Malaloa, American Samoa

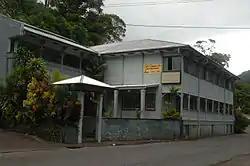
Sadie Thompson Inn

On September 1, 1912, the first Samoan Hospital was completed at Malaloa. The hospital was constructed on a hillside next to the current location of Sadie Thompson Inn. The hospital included a wooden central administration building which contained an examination room, lavatory, dispensary, and dressing room. Outbuildings were erected for a kitchen, baths, a storeroom, and latrine. A windmill was built near the shore to pump water to a tank located above the level of the main building. With the completion of the 1912 Malaloa hospital, a major step had been taken to improve overall health on American Samoa. While the U.S. Navy approved the hospital project, it clarified that funds from the U.S. Treasury Department could not be utilized for construction. A Samoan fund was created to finance the cost of construction.